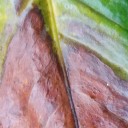
Label: Phoma